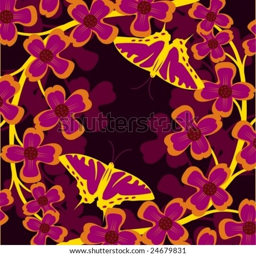
branch of a plant , the style , background .